Løvenborg, Holbæk Municipality

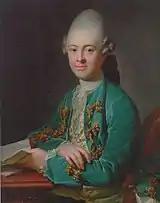
Michael Herman Lovenskiold painted by Jens Juel in 1772

Severin Løvenskiold's widow, Magdalene Charlotte Hedevig Løvenskiold, owned the Løvenborg estate after her husband's death in 1776. The estate was supposedly used for secret negotiations by foreign minister A.P. Bernstorff in conjunction with crown prince Frederick's (Frederik VI) seizure of power. In 1789, Magdalene Charlotte Hedevig Løvenskiold ceded Løvenborg to her only son, Michael Herman Løvenskiold. He implemented the agricultural reforms of the time on the estate by selling the tenant farms to the copyholders. This process was completed in 1802.